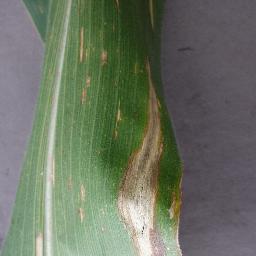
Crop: corn
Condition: (maize)_northern_blight